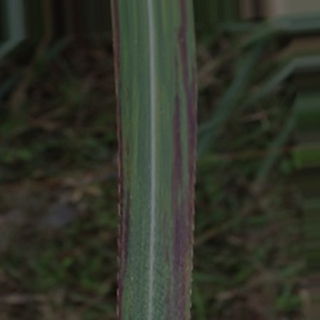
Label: sugarcane_bacterial_blight